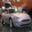
Label: automobile